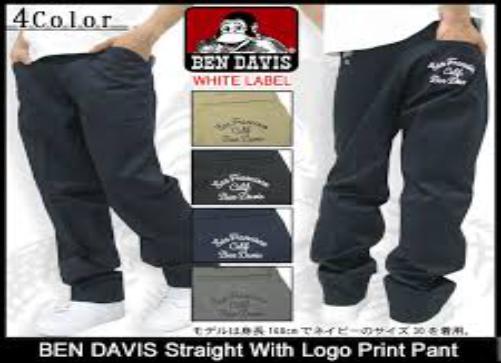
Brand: Ben Davis
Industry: Clothes